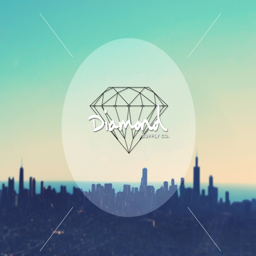
the symbol of a diamond in the sky above the town